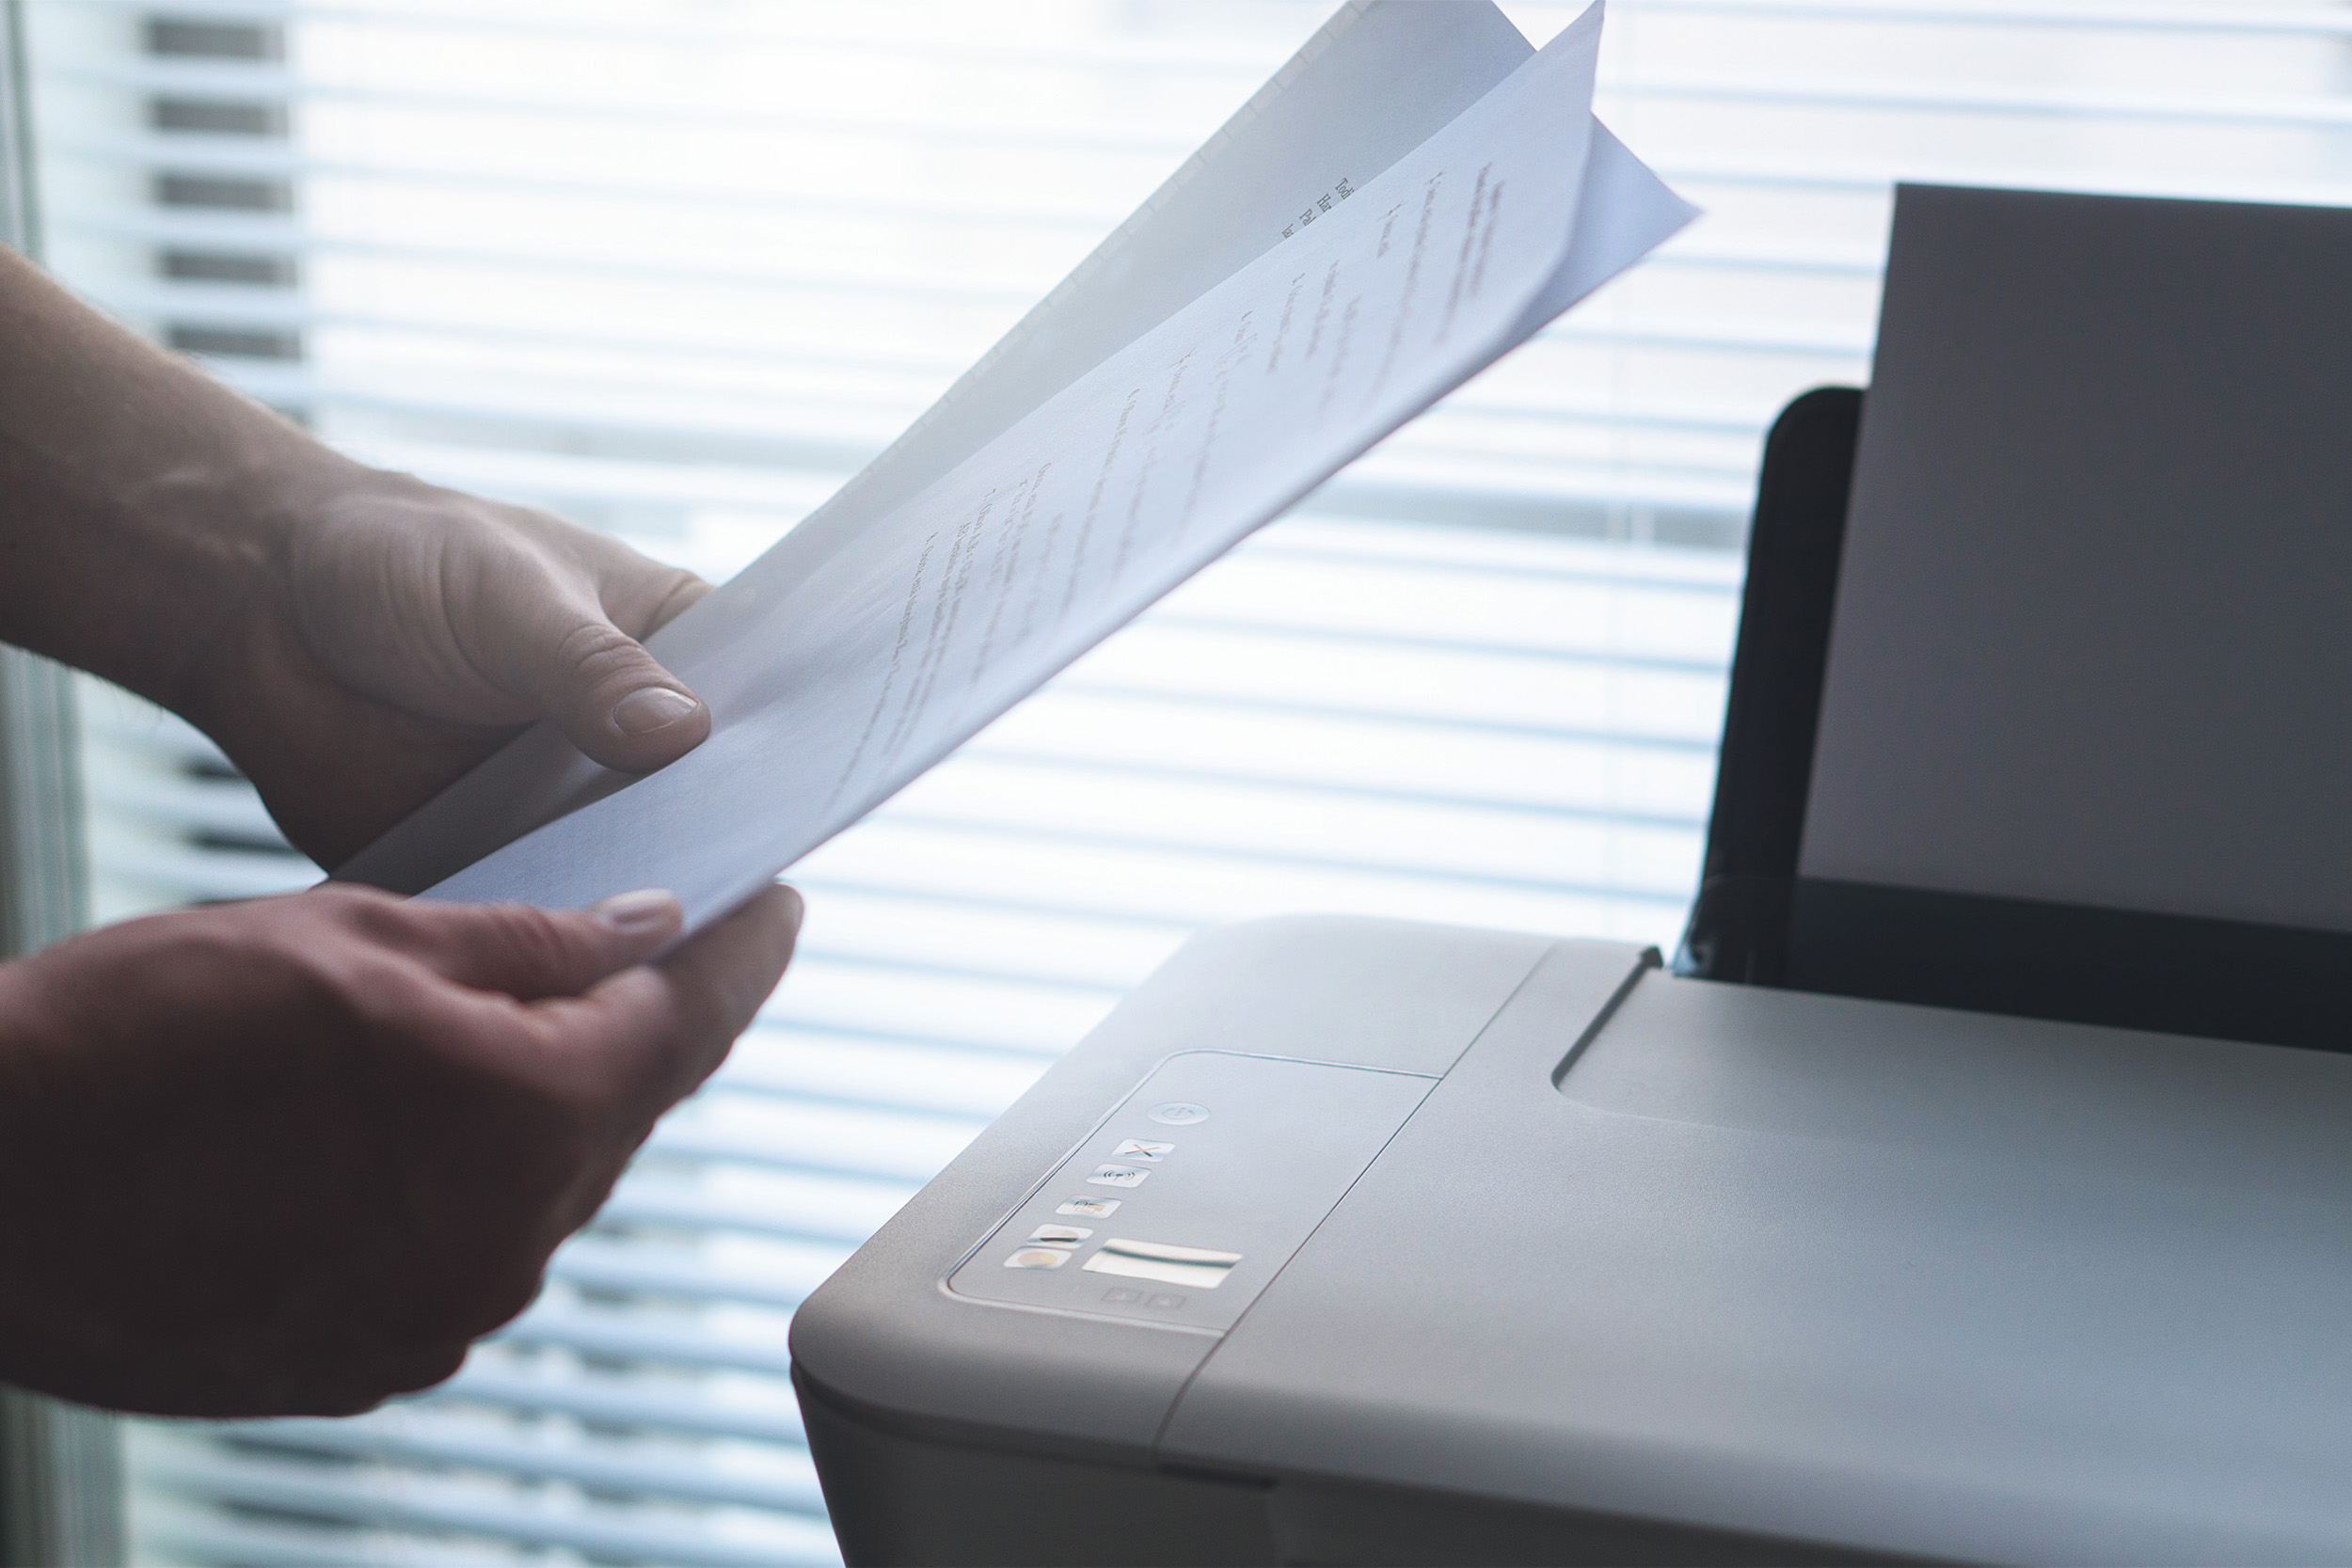
hand, document, technology, electronic device, desk, finger, paper, gesture, screen, gadget, touchpad